Sisters of Providence of Holyoke

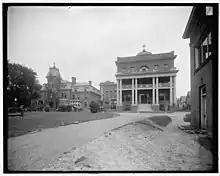
Mercy Hospital Springfield Mass 1900-1910

Providence Hospital, Holyoke's first full-service medical facility was founded in 1873. Mercy Hospital in Springfield, the first Catholic hospital in western Massachusetts. developed from a Holyoke mission the following year. Saint Vincent Hospital in Worcester was founded in 1893.